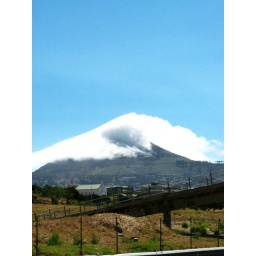
Stunning stunning view of a cloud rolling over mountain